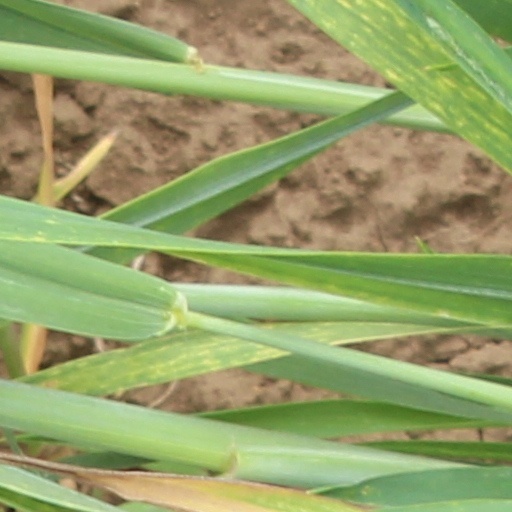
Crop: wheat